Zeiss rail

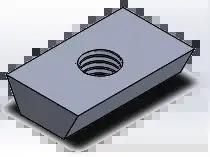
Wedge nut with metric M5 threads.

Compared to the older prism rail, the Zeiss rail does not require any drilling, and therefore provides easier mounting to the user, as well as improved aesthetics. Compatible scopes have an internal dovetail rail where two or more 45-degree wedge nuts can be slid in. For example, EAW uses wedge nuts with M5 or M4 threads. The scope mount is then attached using simple hand tools like a torx key or hex key to a torque between .